Lee Aaker

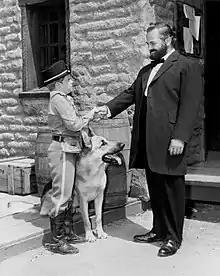
Lee Aaker, Rin Tin Tin and Paul Birch (1956)

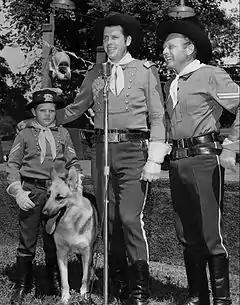
Lee Aaker with Rin Tin Tin, James Brown, and Rand Brooks, 1956

Lee William Aaker (September 25, 1943 – April 1, 2021) was an American child actor, producer, carpenter, and ski instructor known for his appearance as Rusty of "B-Company" in the 1950s television program "The Adventures of Rin Tin Tin". He was the final surviving cast member of the series. In 1952, Lee Aaker appeared in "Desperate Search" with Howard Keel and Keenan Wynn.